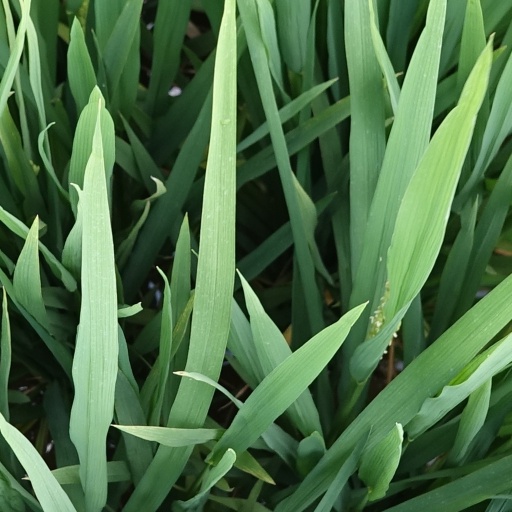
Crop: rice